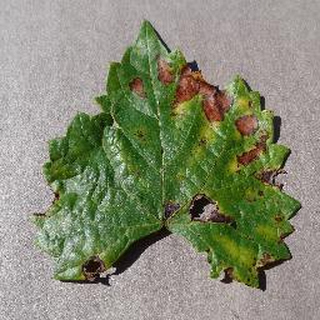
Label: grape_esca_black_measles